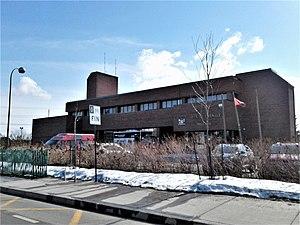
Caserne de pompiers numéro 65, 1300, avenue Dollard, LaSalle, Montréal «
Le Service de sécurité incendie de Montréal est l'unique corps de sapeurs-pompiers professionnels de l'agglomération de Montréal. Le SIM, qui compte 67 casernes, est le deuxième plus grand service des incendies au Canada et le 7ᵉ en Amérique du Nord. Il offre le service de premiers répondants. Le numéro d'appel d'urgence est le 911. Il compte 2 855 employés, dont environ 2 430 pompiers. Il a fêté en 2013 son 150ᵉ anniversaire.